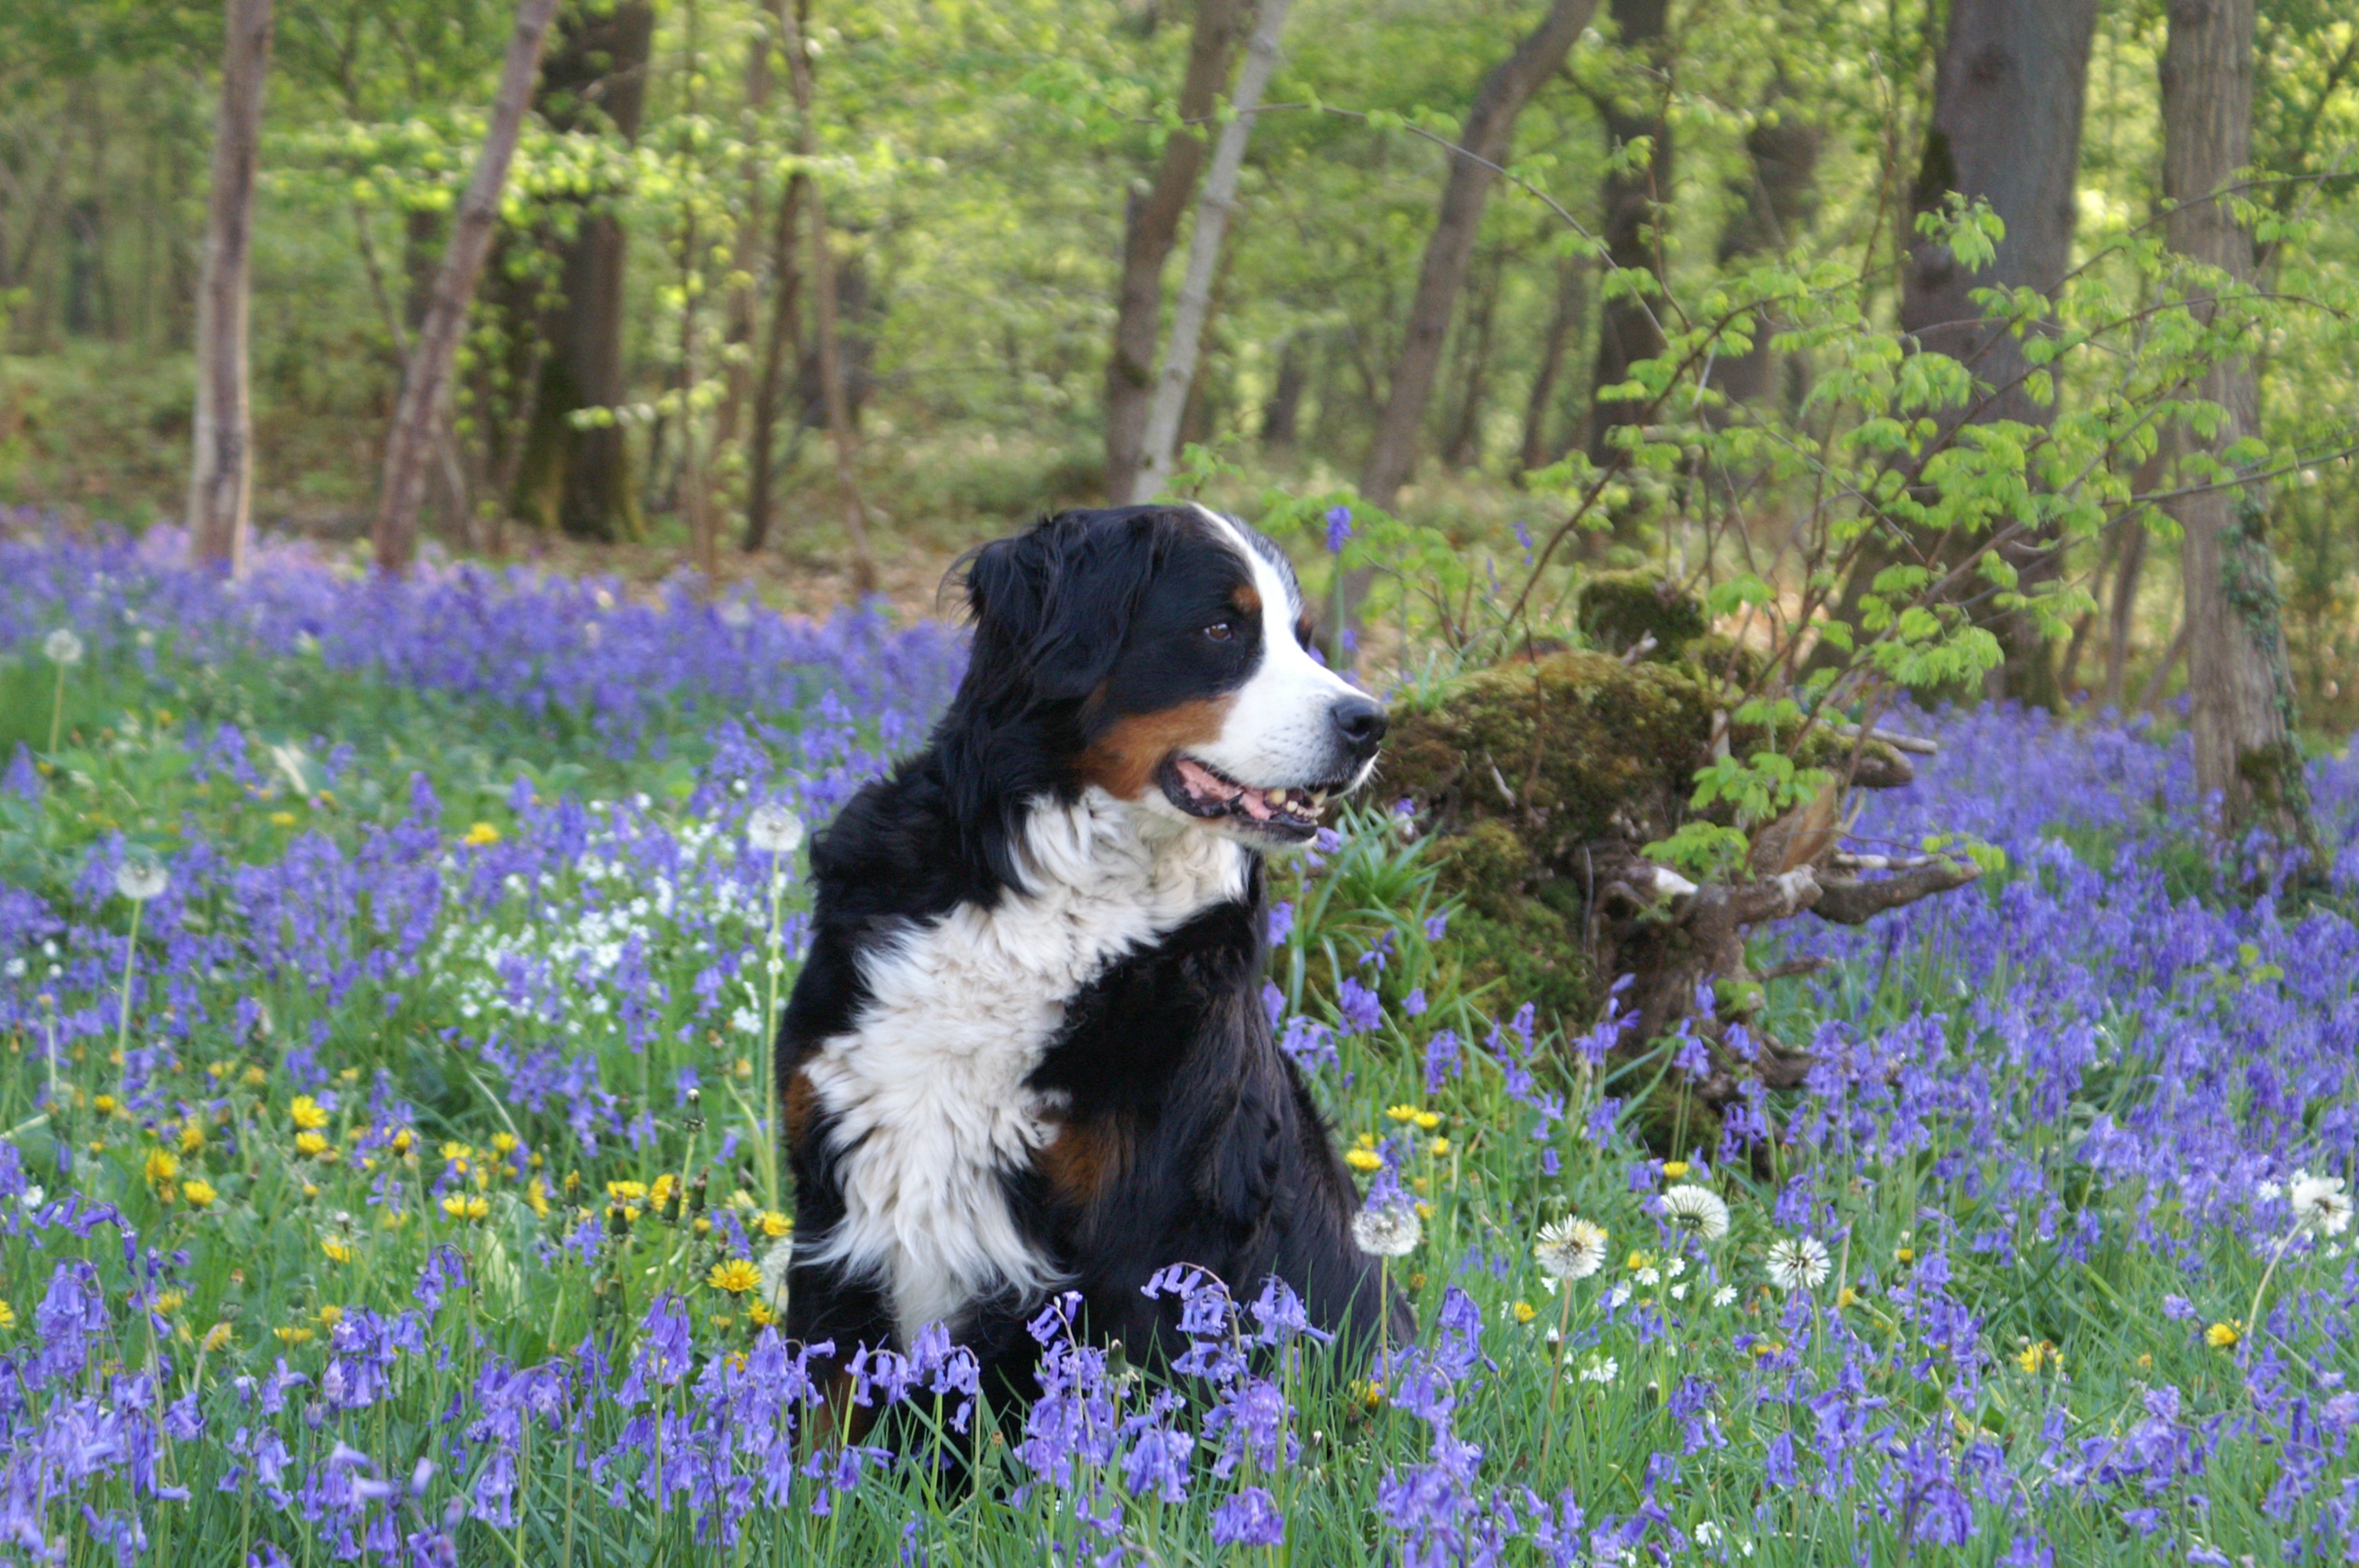
tree, nature, forest, wood, meadow, flower, dog, animal, foliage, spring, green, blueberry, mammal, flora, wild flower, flowers, wild flowers, violet, flowering, bernese mountain dog, dog like mammal